Ecuador women's national football team

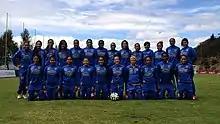
The women's national team in August 2014

The women's national football team of Ecuador began in 1995, when the FEF scrapped together a team with players from provincial selectives and some existing clubs to compete in the South American Women's Football Championship. In 2005 a provincial selective was held, and teams were told that the winner would represent the national team. A team from Quito won, but Conmebol disqualified it as it was not a national selective. At this time no women's tournament existed neither professional nor amateur. As the base of relative success, club competition is the source to compete against national counterparts, and so as early as 2013 began the Campeonato Ecuatoriano de Futbol Femenino. With the Ministry of Sports impulsing such initiatives, the championship is mandating of at least 2 under 18 players, thinking of the Women's Sudamericano Sub 17.